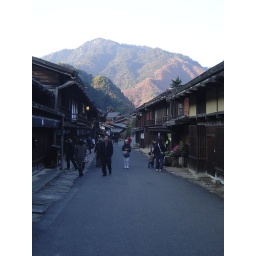
Old wooden houses in Japan